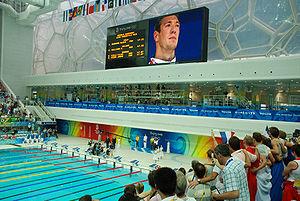
Alain Bernard sur le podium du 100m nage libre au Cube d'eau, Pékin, le 14 août 2008
Alain Bernard est un nageur français, né le 1ᵉʳ mai 1983 à Aubagne. Licencié au Cercle des nageurs d'Antibes, entraîné par Denis Auguin, sa carrière internationale au plus haut niveau s'étend de 2005 à 2012.